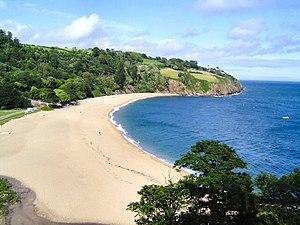
Blackpool Sands est une plage située près de Dartmouth, en Angleterre. Elle doit son nom au village voisin de Blackpool.